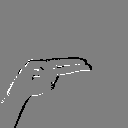
ASL letter: h